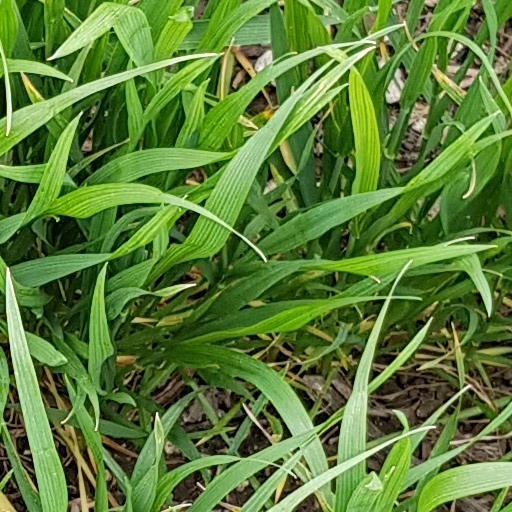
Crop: wheat